Yasser Al-Masri

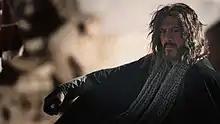
Yasser Al-Masri

Yasser Al-Masri (22 November 1970 – 23 August 2018) was a Kuwaiti-born Jordanian-Palestinian actor.